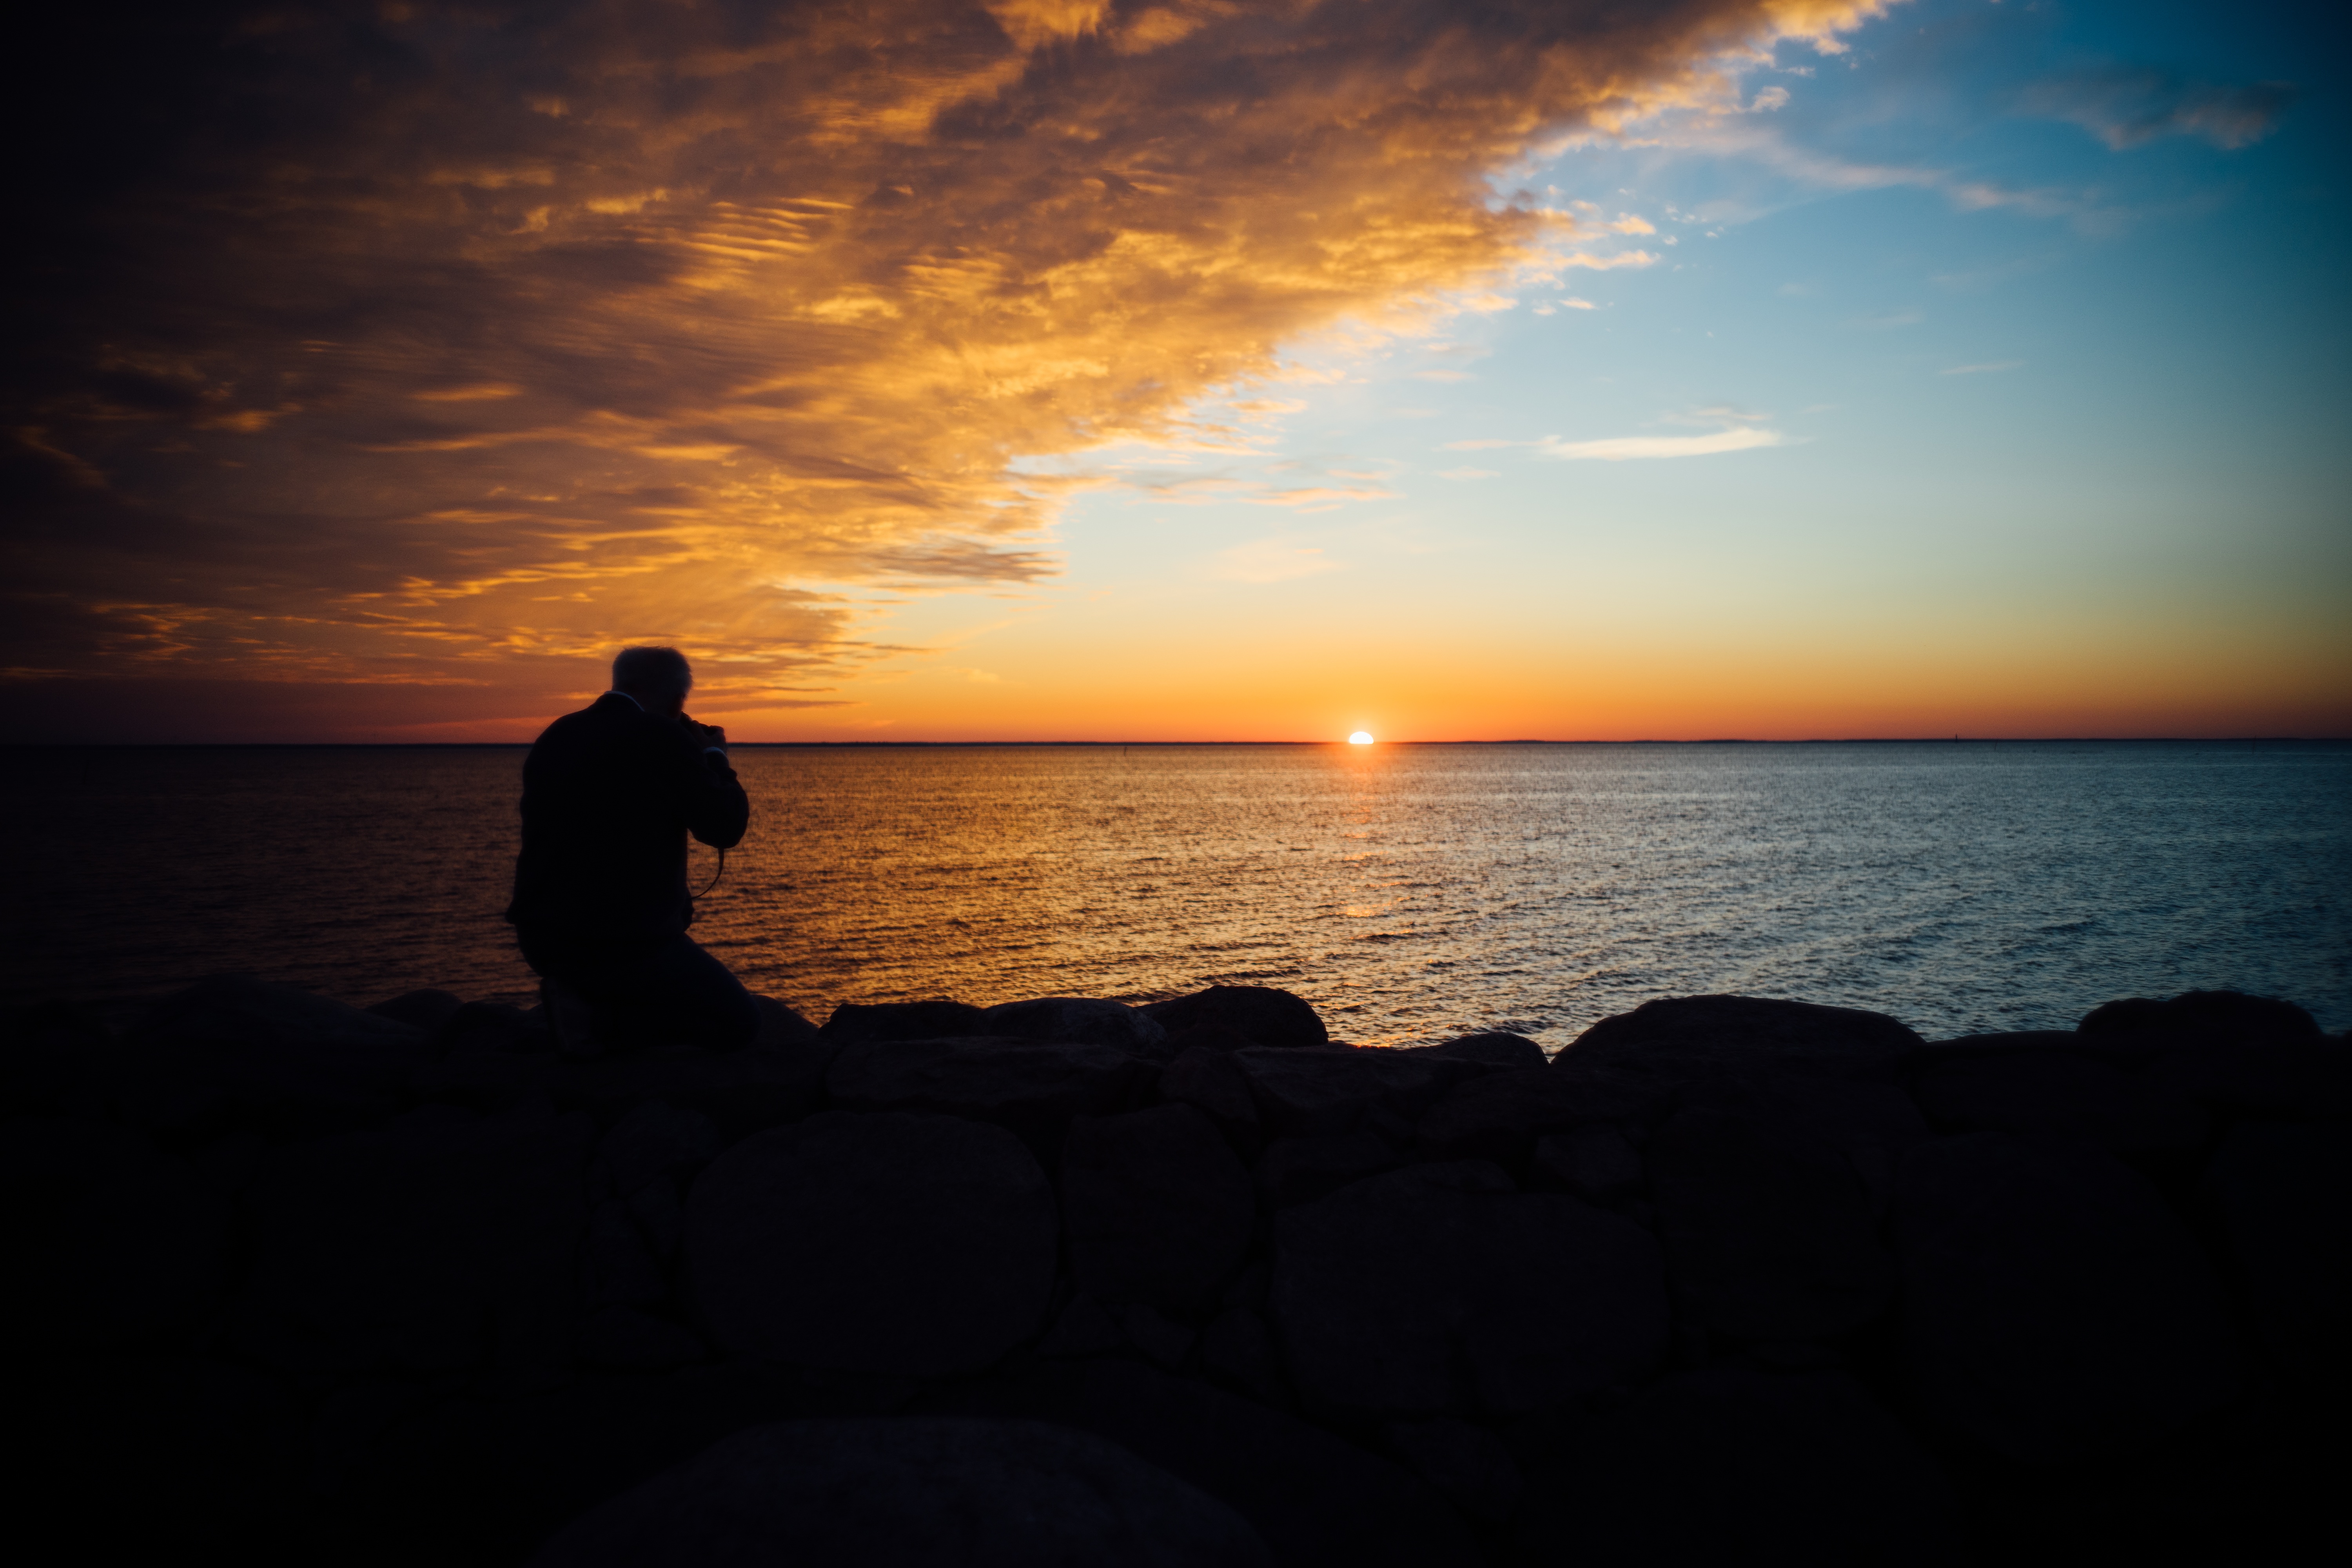
beach, sea, coast, ocean, horizon, cloud, sky, sun, sunrise, sunset, sunlight, morning, wave, dawn, dusk, evening, afterglow